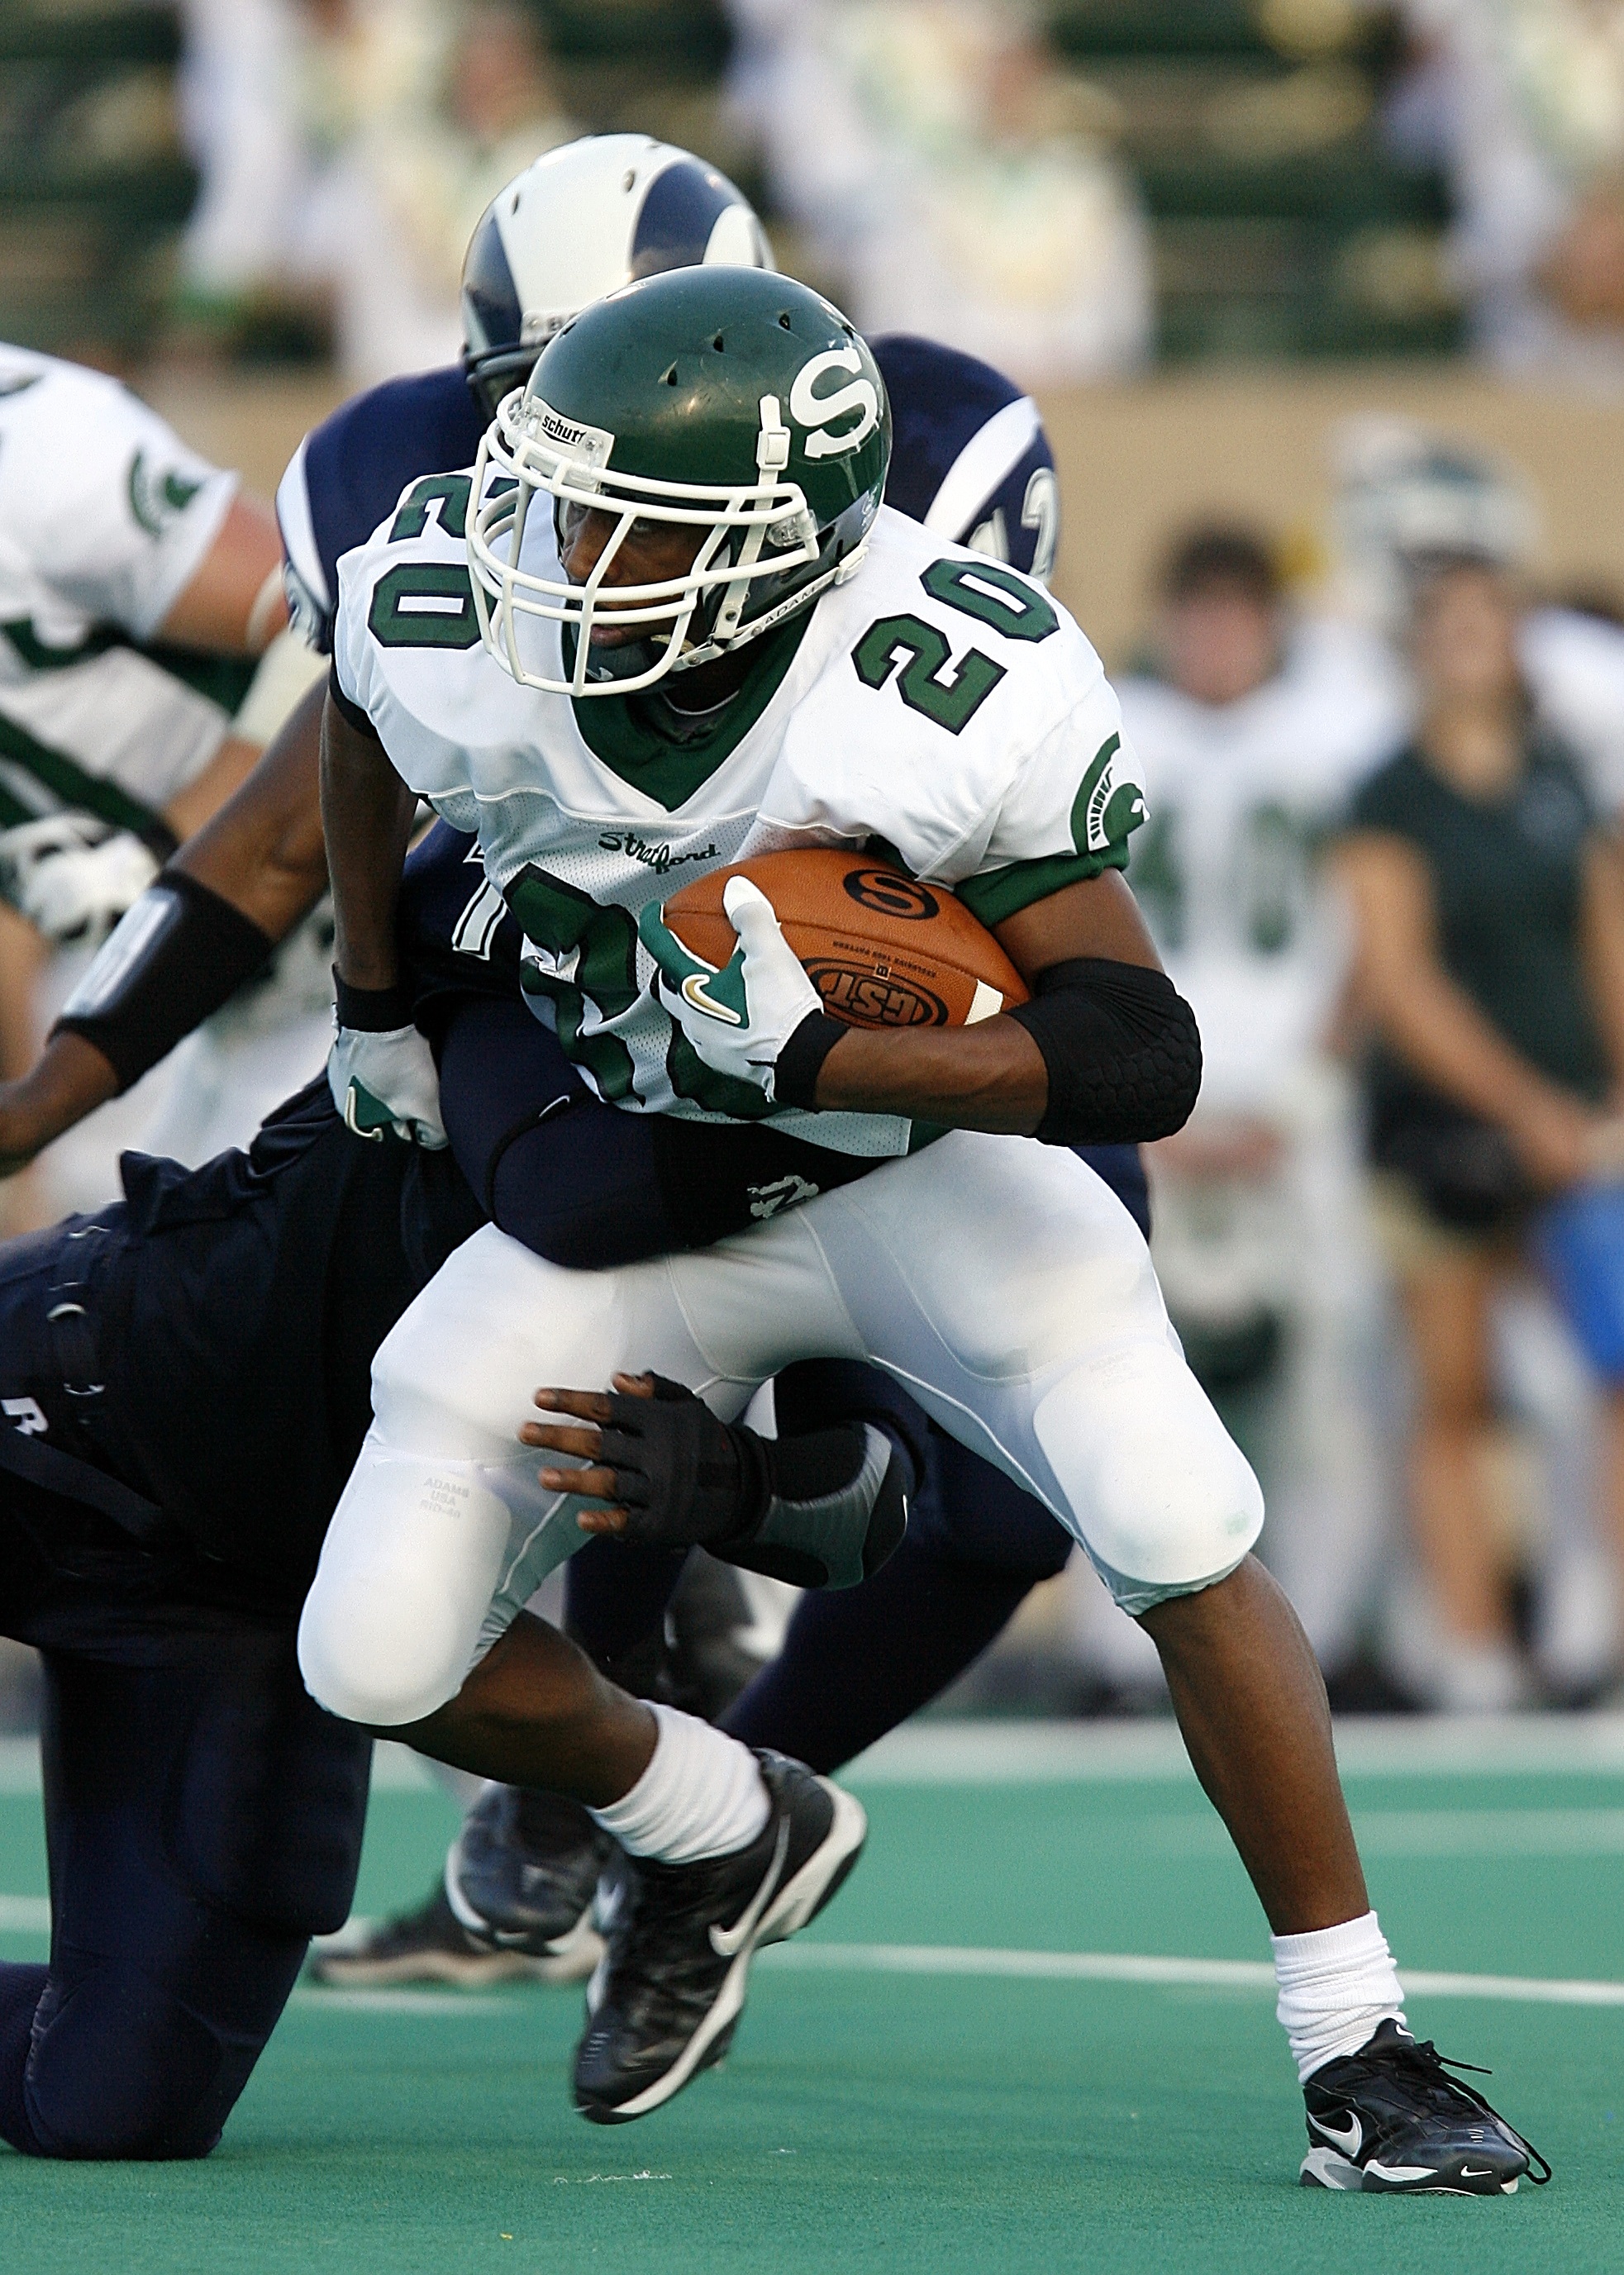
sport, play, running, male, green, action, soccer, football, headgear, player, competition, power, american football, sports, back, helmet, ball, championship, tackle, american football player, ball carrier, gridiron, running back, football equipment and supplies, gridiron football, protective equipment in gridiron football